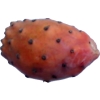
Label: cactus_fruit_red